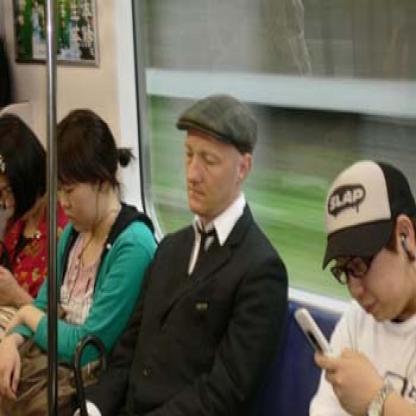
Scene: Indoor